Philip J. Pierre

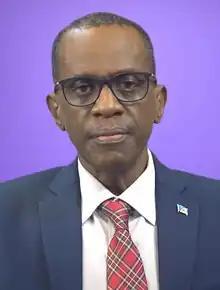
Pierre in 2020

Philip Joseph Pierre (born 18 September 1954) is a Saint Lucian politician currently serving as the Prime Minister of Saint Lucia since 28 July 2021. Pierre serves as the Minister for Finance, Economic Development and the Youth Economy. He is the Leader of the Saint Lucia Labour Party since 18 June 2016. He has represented the Castries East constituency in the House of Assembly since 1997.